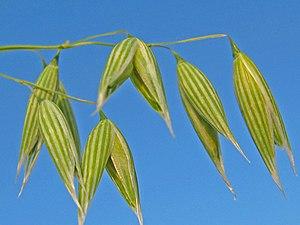
Avoine cultivée Hrvatski: Zob Magyar: Zab Bahasa Indonesia: Haver Íslenska: Hafrar Italiano: Avena sativa Latina: Avena sativa Lietuvių: Sėjamoji aviža Latviešu: Auzas Bahasa Melayu: Oat
Le mimétisme vavilovien est une forme de mimétisme chez les plantes dans laquelle une adventice en vient, après de nombreuses générations de sélection naturelle, à partager une ou plusieurs caractéristiques d'une plante domestiquée. Le nom donné à ce phénomène se réfère à Nikolaï Vavilov, éminent botaniste et généticien russe, qui a identifié les centres d'origine des plantes cultivées. La sélection vavilovienne peut provenir des pratiques de désherbage, de la séparation des graines de la culture et des adventices, ou les deux. Ces processus ont lieu manuellement depuis le Néolithique, et plus récemment par des moyens chimiques ou mécaniques.